Donald Calthrop

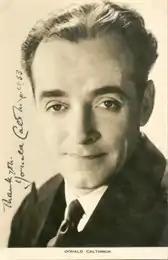
Autographed still, 1933

Born in London, Calthrop was educated at St Paul's School and made his first stage appearance at eighteen years of age at the Comedy Theatre, London. His first film was "The Gay Lord Quex" released in 1917. He starred as the title character in the successful musical "The Boy" in the same year. He then appeared in more than 60 films between 1916 and 1940, including five films directed by Alfred Hitchcock.